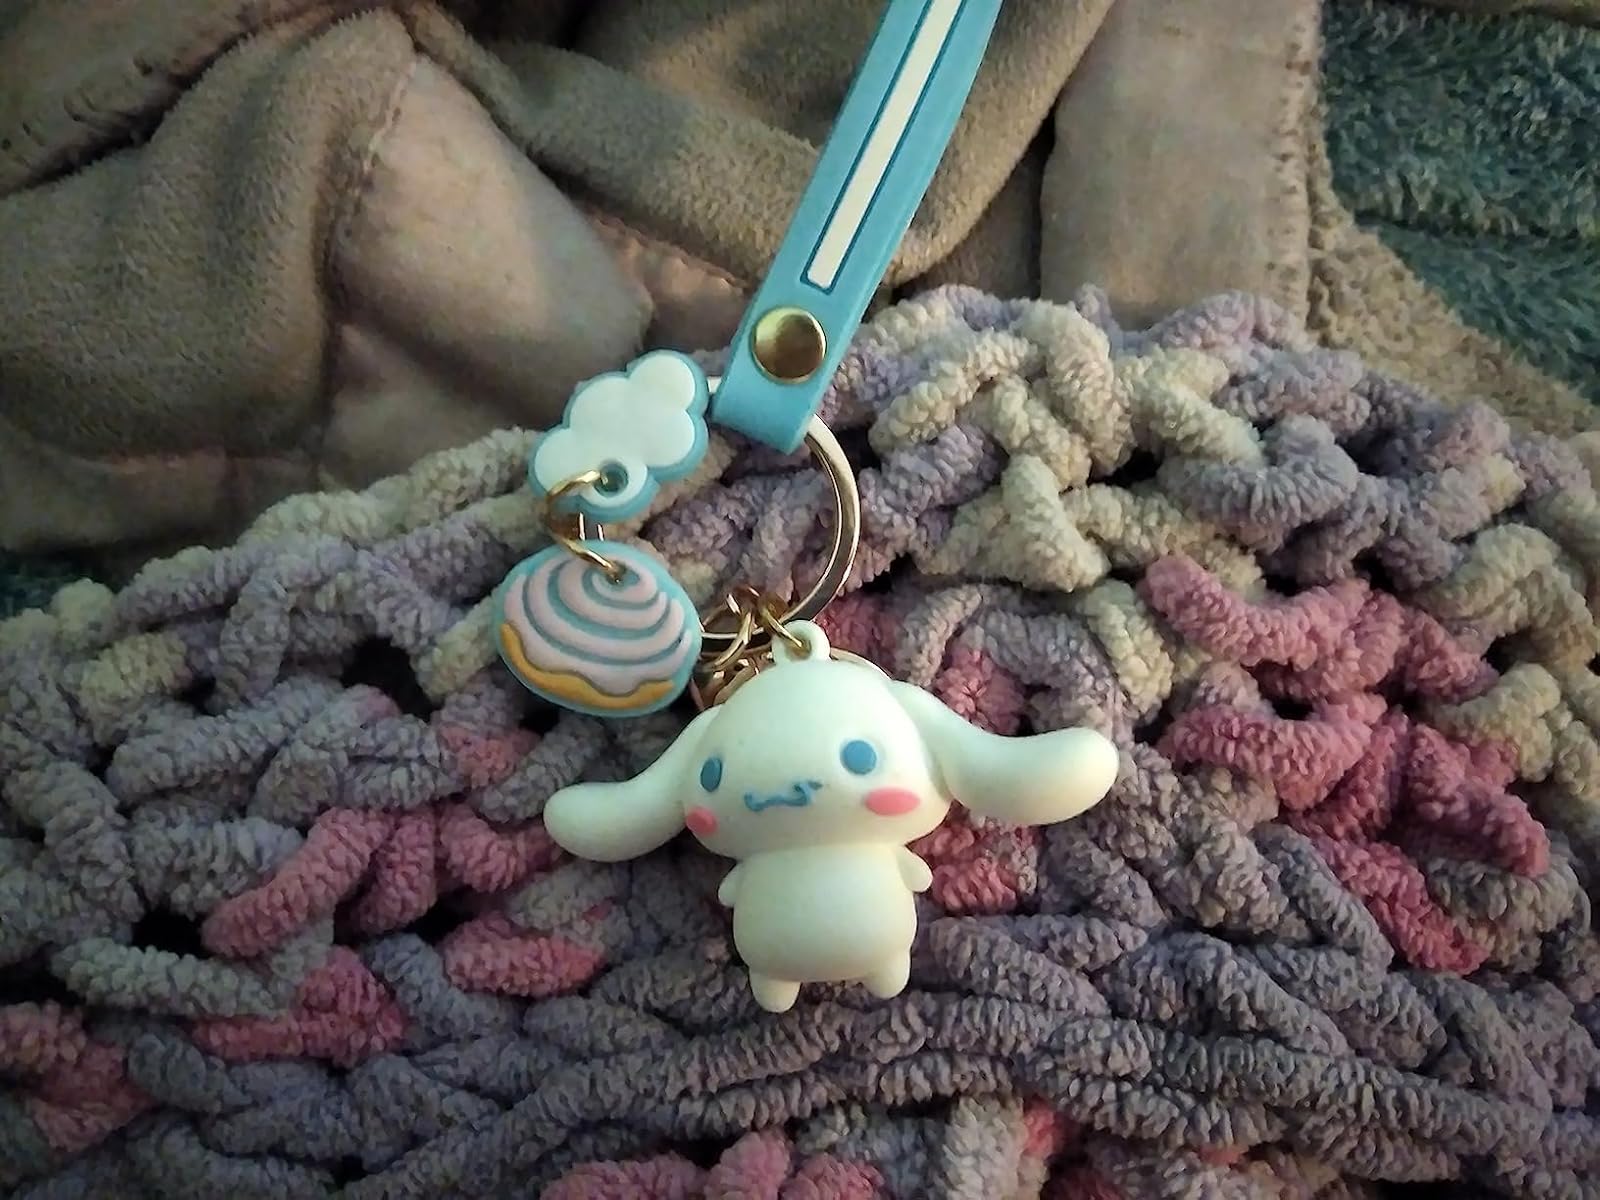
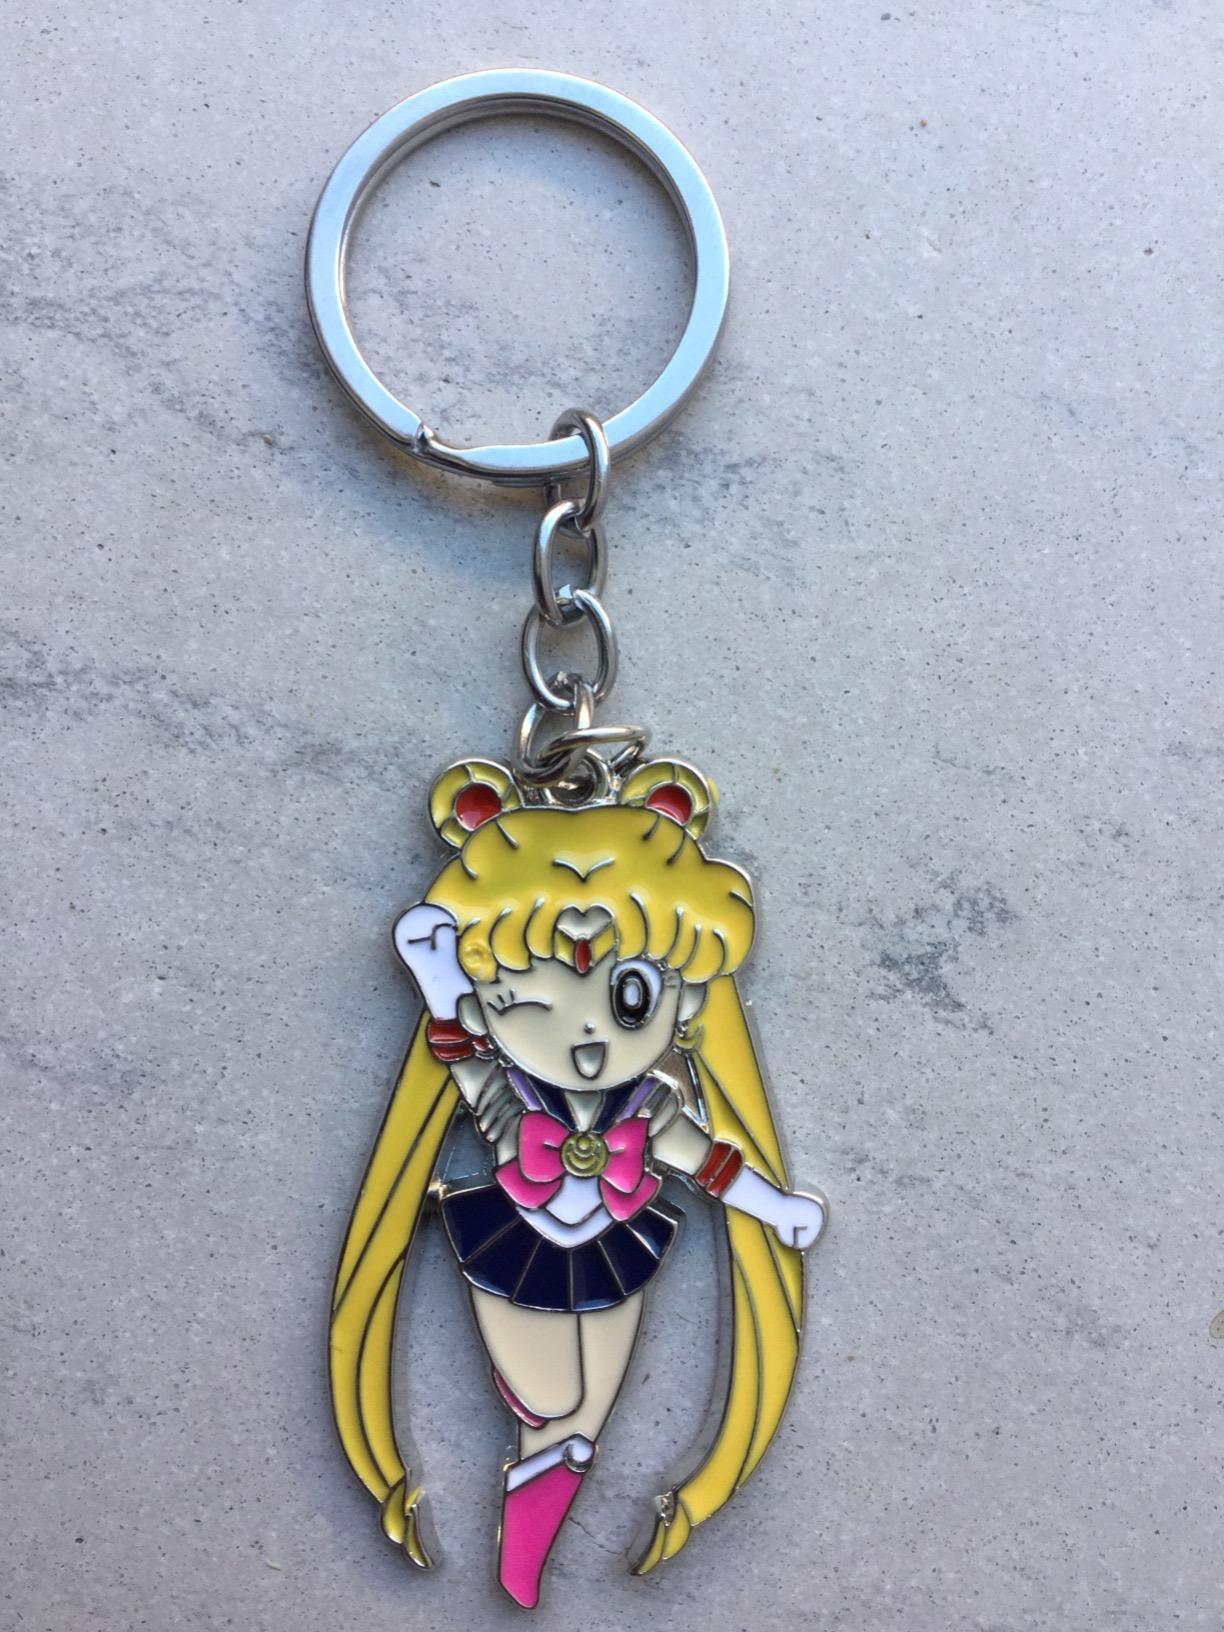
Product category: accessories_keychain
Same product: no